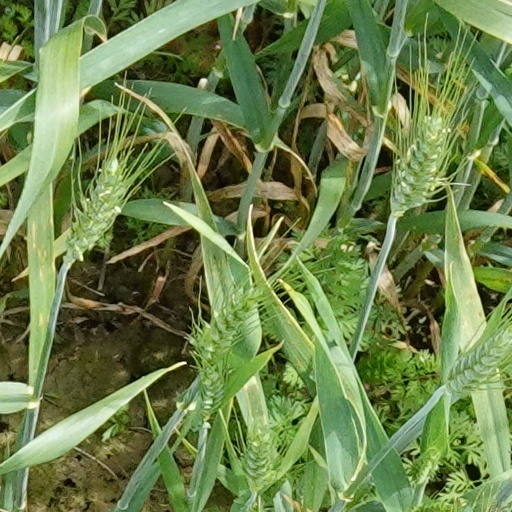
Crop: wheat